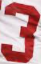
Number: 3